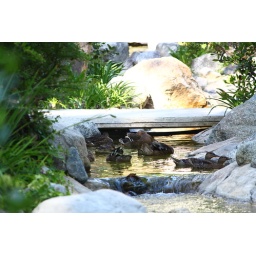
Ducks in front of new place in lake forest ca